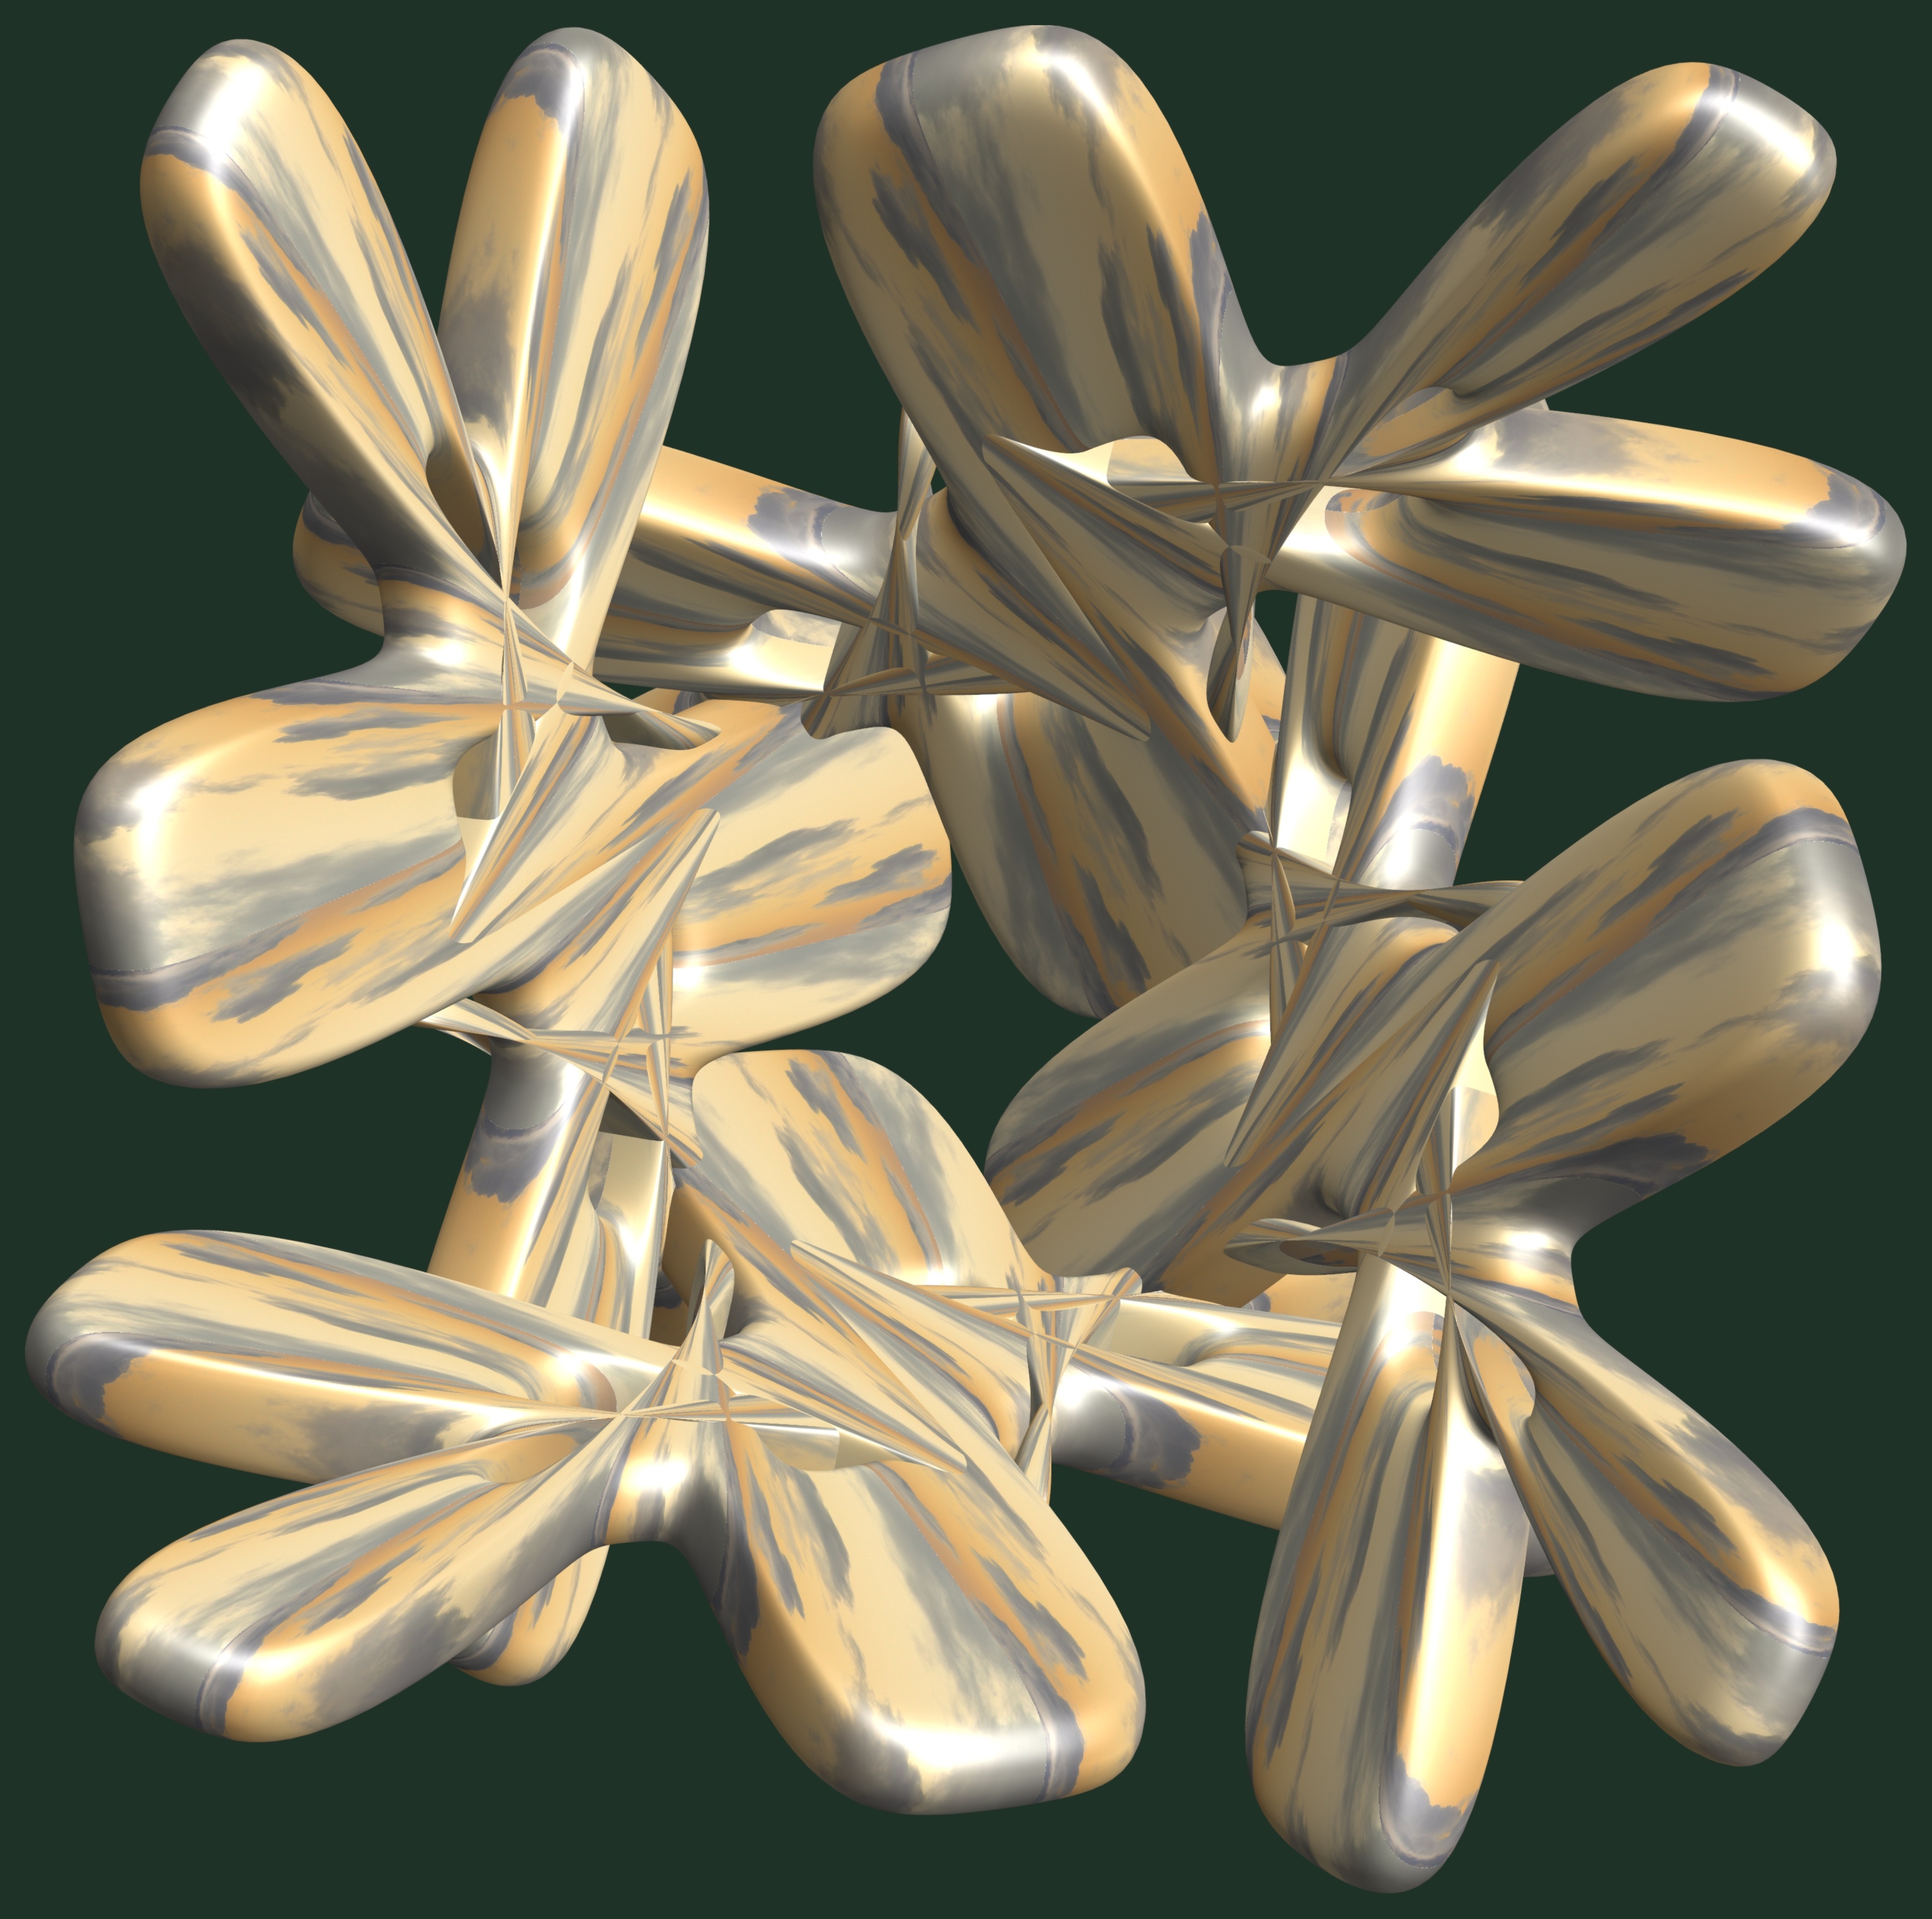
structure, plant, texture, leaf, flower, petal, pattern, design, symmetry, 3d, graphic, torus, mathematica, cg, parametricplot3d, code, program, algorithm, abstruct, mapping, macro photography